Kuala Pembuang

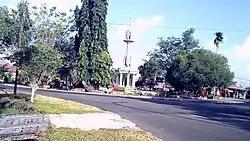
The Tameng Roundabout of Kuala Pembuang during the regency of Yulhaidir.

Kuala Pembuang (abbreviated: KLP) is the capital, administrative center, and economic center of Seruyan Regency, Central Kalimantan, Indonesia. Initially, Kuala Pembuang was a sub-district (in the administrative division of the Seruyan Hilir district) before being divided into two sub-districts, namely Kuala Pembuang I and Kuala Pembuang II.